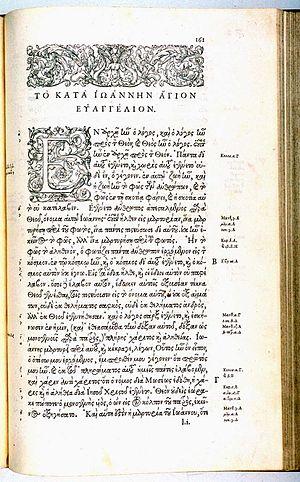
Les Grecs du roi sont une police de caractères grecs conçue par Claude Garamont entre 1540 et 1550 et contenant un très grand nombre de ligatures.
Claude Garamont, souvent orthographié Garamond, né en 1499 à Paris où il est mort en 1561, est un tailleur et fondeur de caractères, et un imprimeur breton devenu français.